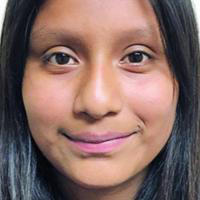
Age group: age 11-20